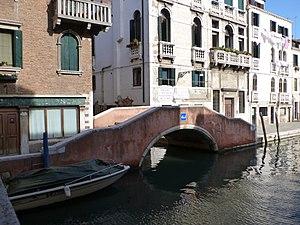
Le rio dei Lustraferri est un canal de Venise dans le sestiere de Cannaregio en Italie.
Le centre historique de Venise comprend 121 îles liés par 435 ponts. Cette liste reprend les noms vénitiens des principaux ponts de Venise par sestiere ou île.